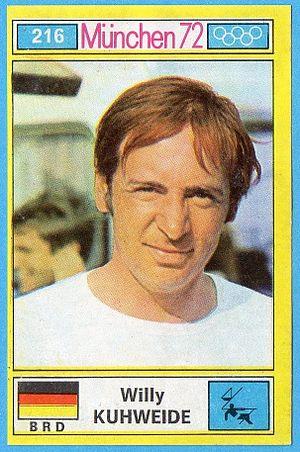
Wilhelm Kuhweide, né le 6 janvier 1943 à Berlin, est un skipper allemand.